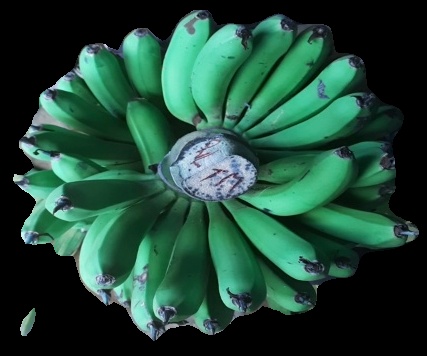
Variety: pachbale
Grade: grade1